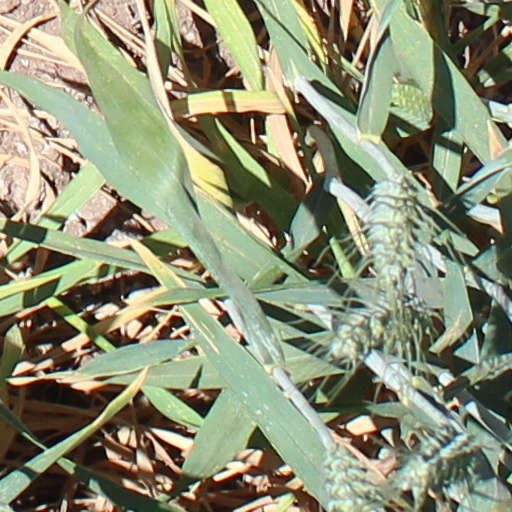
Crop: wheat